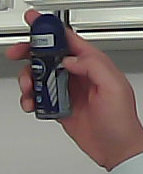
Product: nivea_rollon